Max Staegemann

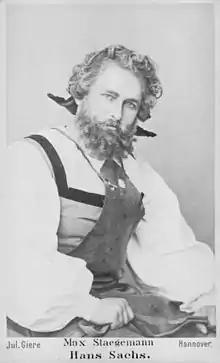

In May 1863 he celebrated his debut as singer at the Staatsoper Hannover under "Kapellmeister" Carl Ludwig Fischer, who had engaged him as a second baritone. In 1864 he took further singing lessons with François Delsarte in Paris and later with the Swedish singer Oscar Lindhudt in Hanover.